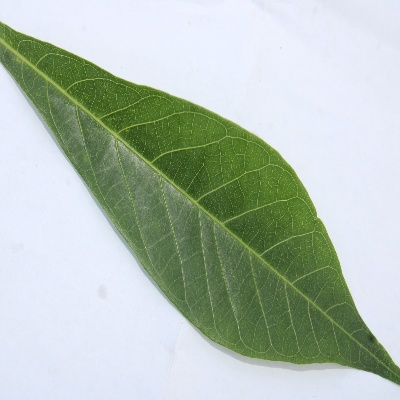
Crop: Cassava
Condition: healthy